Ernest Robert Moore

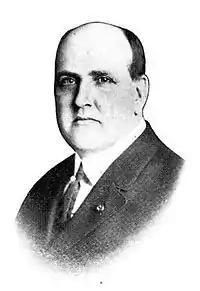
Moore in 1919

Born in Anamosa, Iowa, he moved with his family to Cedar Rapids, Iowa. He served in the Spanish–American War. He was a banker in Cedar Rapids. Moore served in the Iowa House of Representatives from 1909 to 1913 and as Lieutenant Governor of Iowa under Governor William L. Harding between 1917 and 1921.